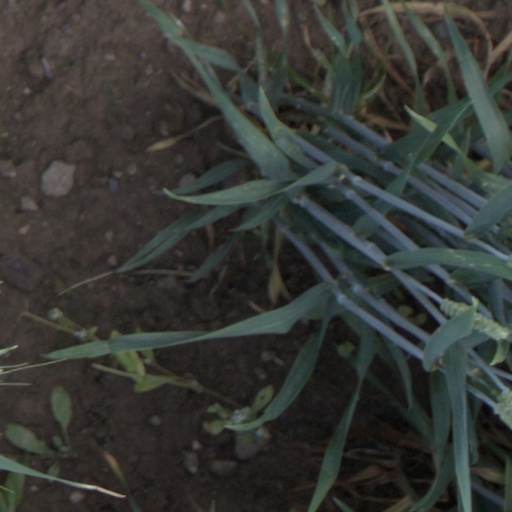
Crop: wheat